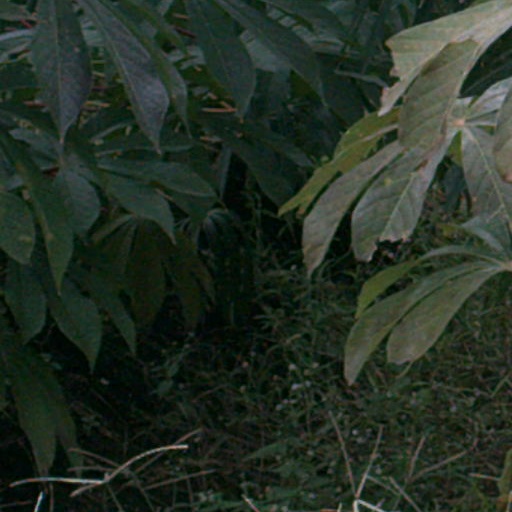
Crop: cassava